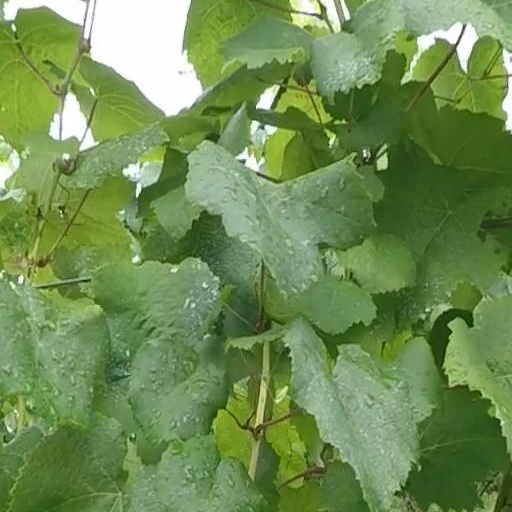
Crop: grape